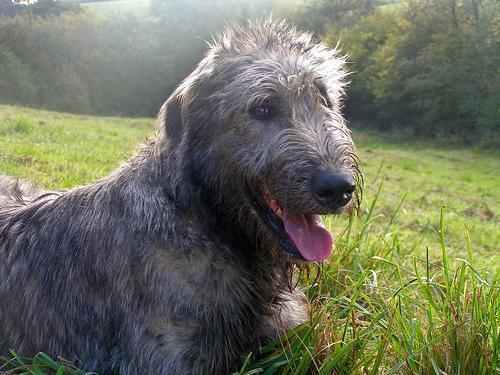
Irish_wolfhound